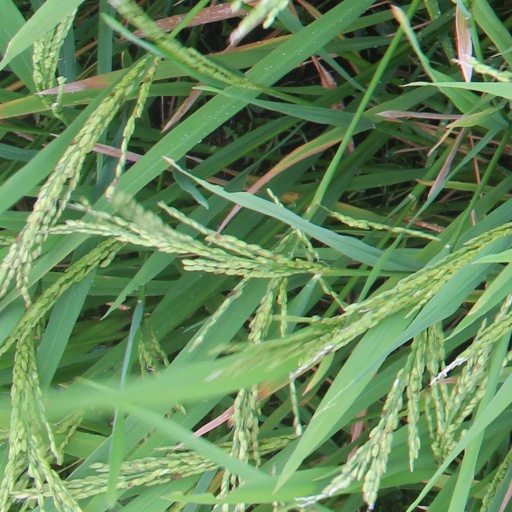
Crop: rice